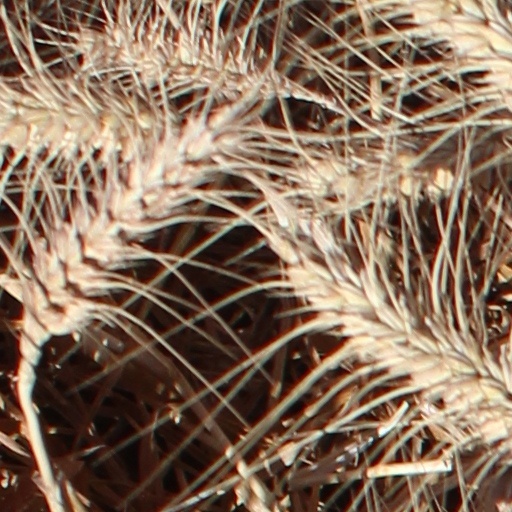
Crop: wheat